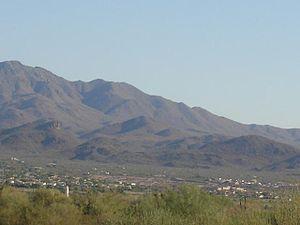
Marana est une ville américaine principalement située dans le comté de Pima en Arizona.